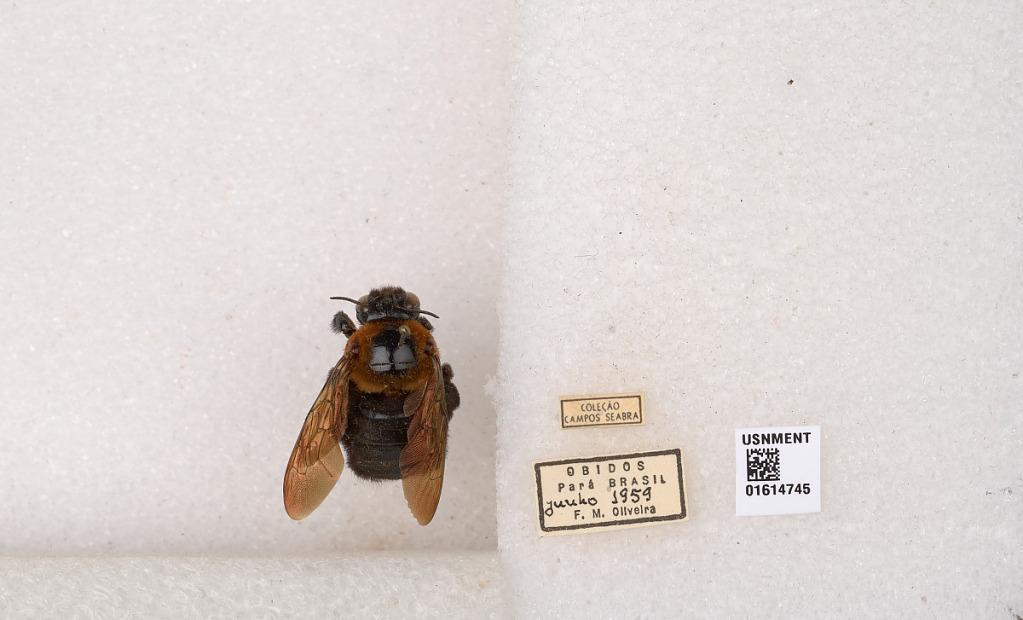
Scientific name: Xylocopa
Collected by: F. Oliveira
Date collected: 1959-6-1
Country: Brazil
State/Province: Para
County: Obidos
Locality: Obidos